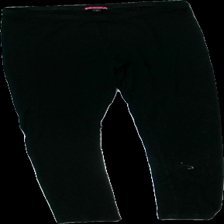
View: front
Type: Tights
Category: Ladies
Brand: Indiska
Colors: Black
Material: 100% viscose
Cut: Regular
Size: S
Season: All
Damage location: top left
Price range: <50
Recommended usage: Export
Description: svarta tights, noppriga